Wichita Dwight D. Eisenhower National Airport

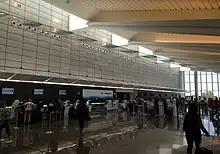
The check-in area at the new terminal in 2015

On March 4, 2014, the Wichita City Council approved changing the name from Wichita Mid-Continent Airport to Wichita Dwight D. Eisenhower National Airport, in honor of former president, general, and Kansas native Dwight D. Eisenhower.